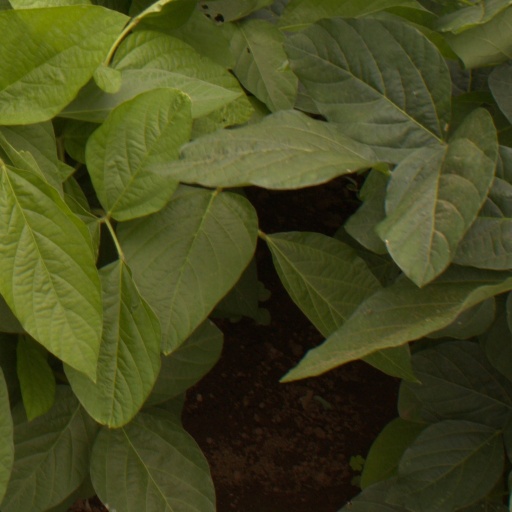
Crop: soybean